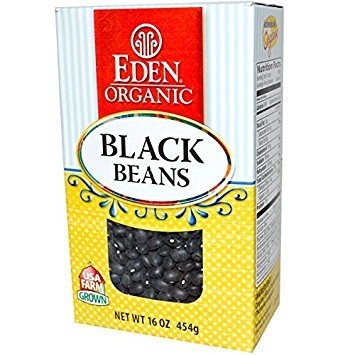
Item Name: Organic Dry Black Beans
Value: 48.0
Unit: Fl Oz

Price: 7.28